Coalition for Epidemic Preparedness Innovations

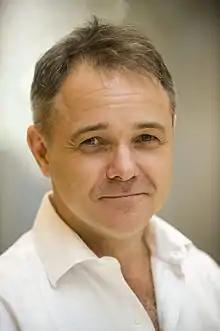
Jeremy Farrar, co-author of the concept of CEPI, and board member

The Coalition for Epidemic Preparedness Innovations (CEPI) is a foundation that takes donations from public, private, philanthropic, and civil society organisations, to finance independent research projects to develop vaccines against emerging infectious diseases (EID).